Indrani Pal-Chaudhuri

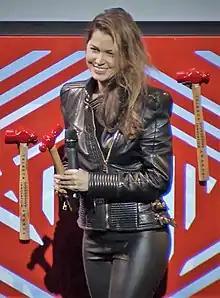
Indrani receiving a 2019 Tribeca Disruptive Innovation Award

She has collaborated with Lady Gaga, Beyonce, Jennifer Lopez, Alicia Keys, Jay-Z, and Kanye West.